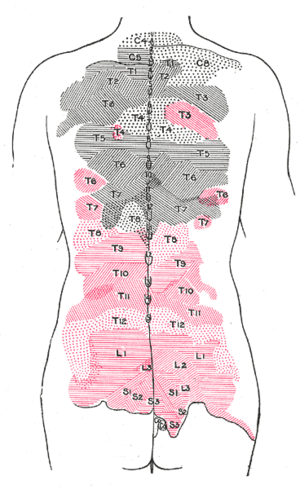
En anatomie, le myotome regroupe les muscles ne possédant qu'une seule innervation spinale et leur racine nerveuse.